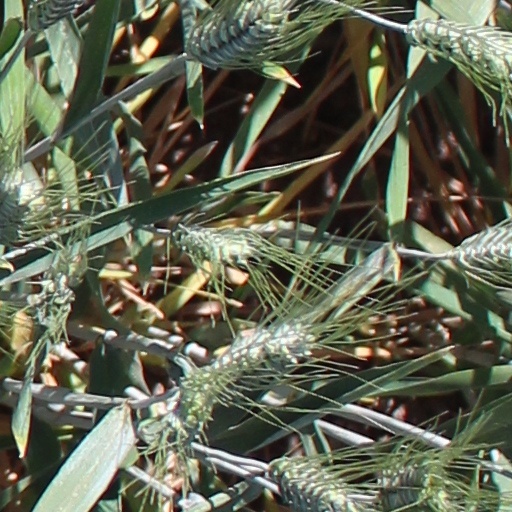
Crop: wheat